American Apparel

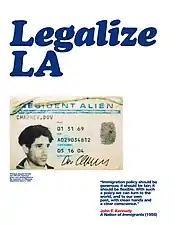
Legalize LA featuring CEO Dov Charney

American Apparel designs, creates and prints its own advertisements. The company is known for its provocative and controversial advertising campaigns, which is largely the inspiration of the company CEO Dov Charney. According to Adage, American Apparel's advertising "telegraphs the brand" from person to person. The sexually charged advertising has been criticized, but has also been lauded for honesty and lack of airbrushing.